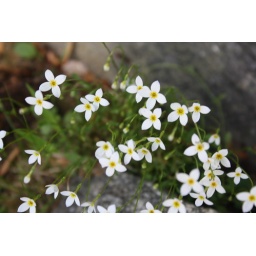
These flowers grow at my house every year in huge clusters. Nobody knows their name.